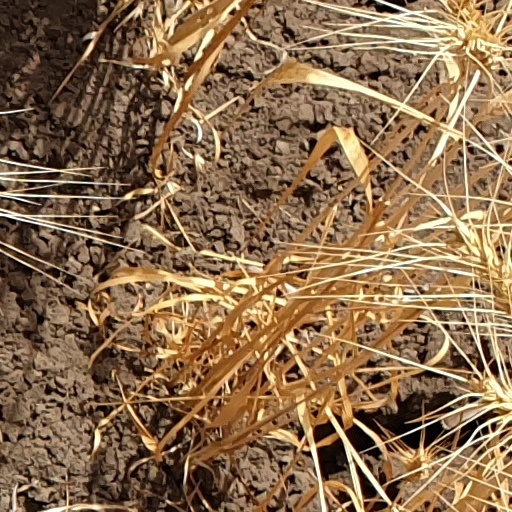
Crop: wheat